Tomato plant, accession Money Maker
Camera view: horizontal (90 deg, fisheye); turntable rotation: 330 degrees
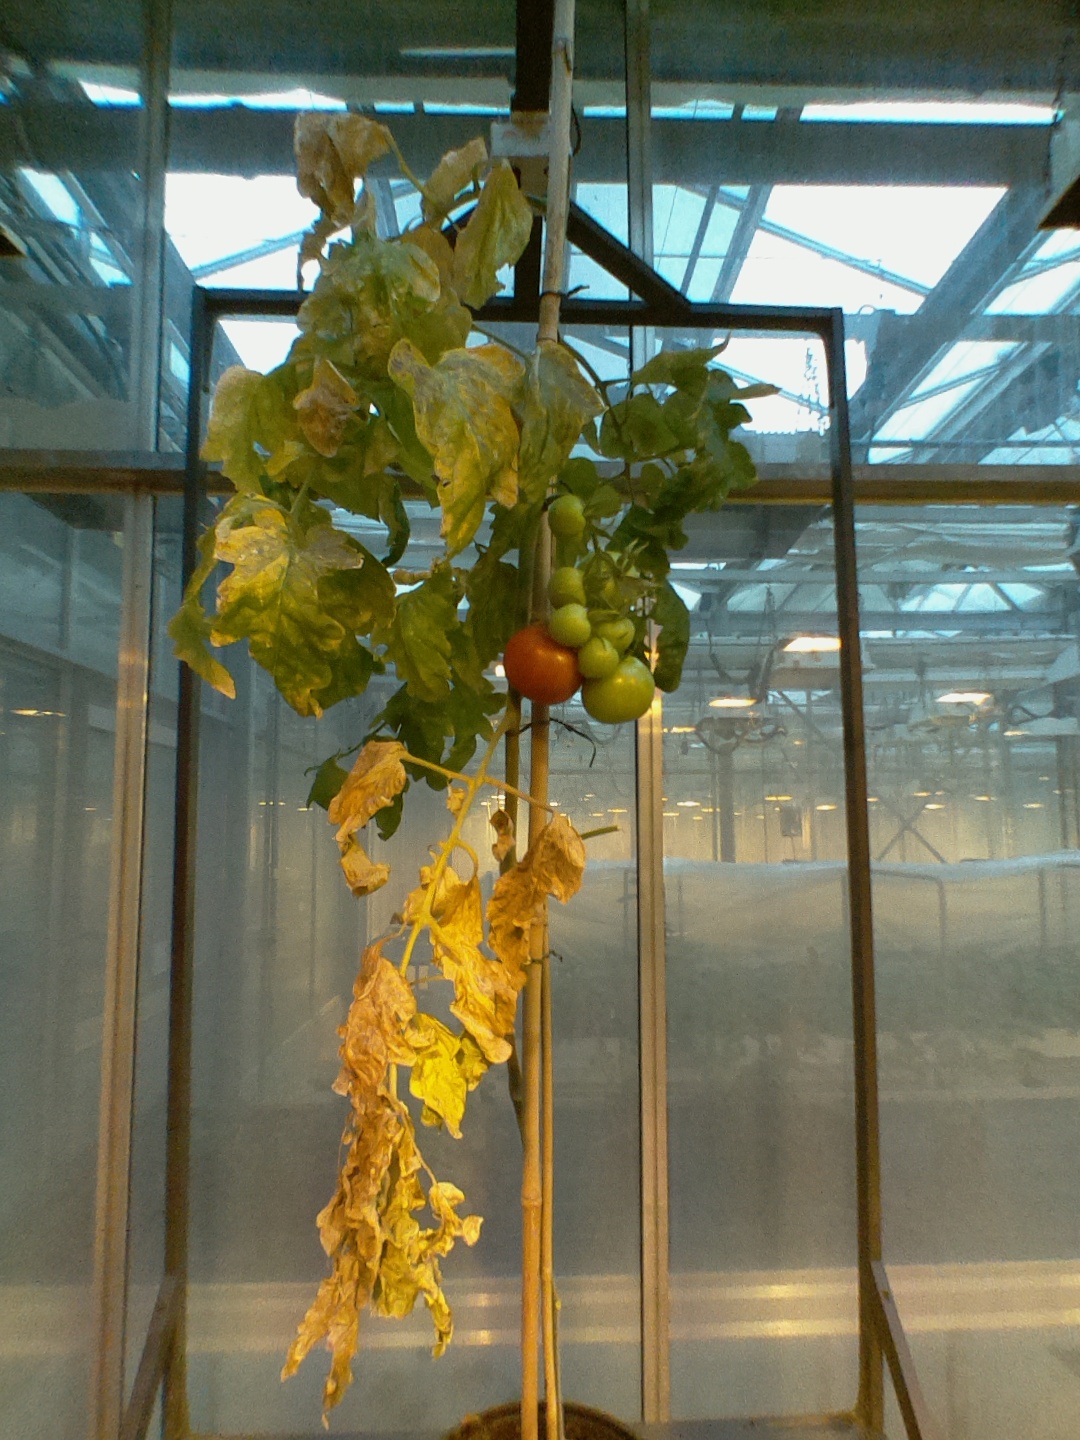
BBCH growth stage 81: 10%-20% of fruits show typical fully ripe color